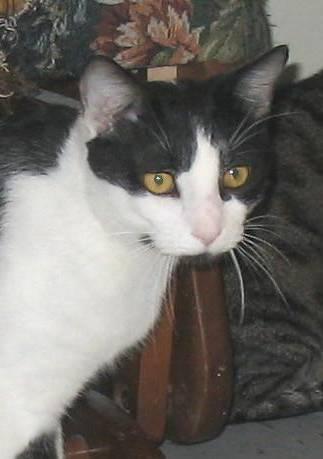
cat